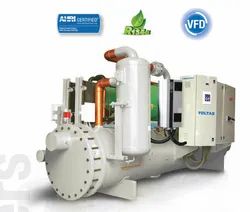
Label: Voltas_Water_Cooled_Variable_Speed_Screw_Chillers